CASA C-212 Aviocar

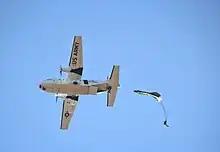
A paratrooper jumping from a C-212, December 2013

The CASA C-212 Aviocar is a turboprop-powered STOL-capable cargo aircraft. Its basic configuration includes a high-mounted wing, box-like fuselage, and conventional tail. The C-212 has been designed to operate in austere environments for extended periods without ground support apparatus. Features such as STOL performance and rugged landing gear fitted with low-pressure tyres enables it to operate from unpaved fields and under hot-and-high conditions. For greater simplicity, the aircraft's tricycle undercarriage is non-retractable.